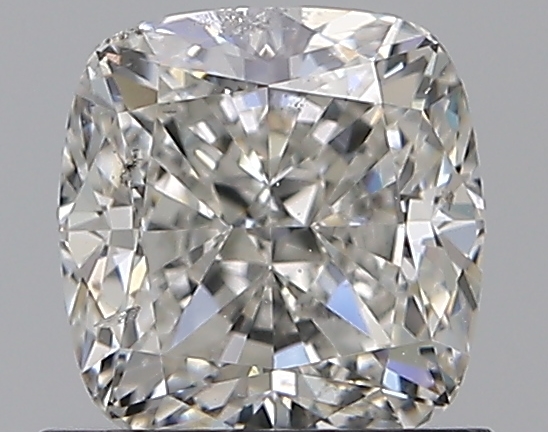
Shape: cushion
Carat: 1.01
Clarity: SI2
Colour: H
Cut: EX
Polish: EX
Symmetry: EX
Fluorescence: N
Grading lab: GIA
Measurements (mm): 5.64 x 5.45 x 3.78